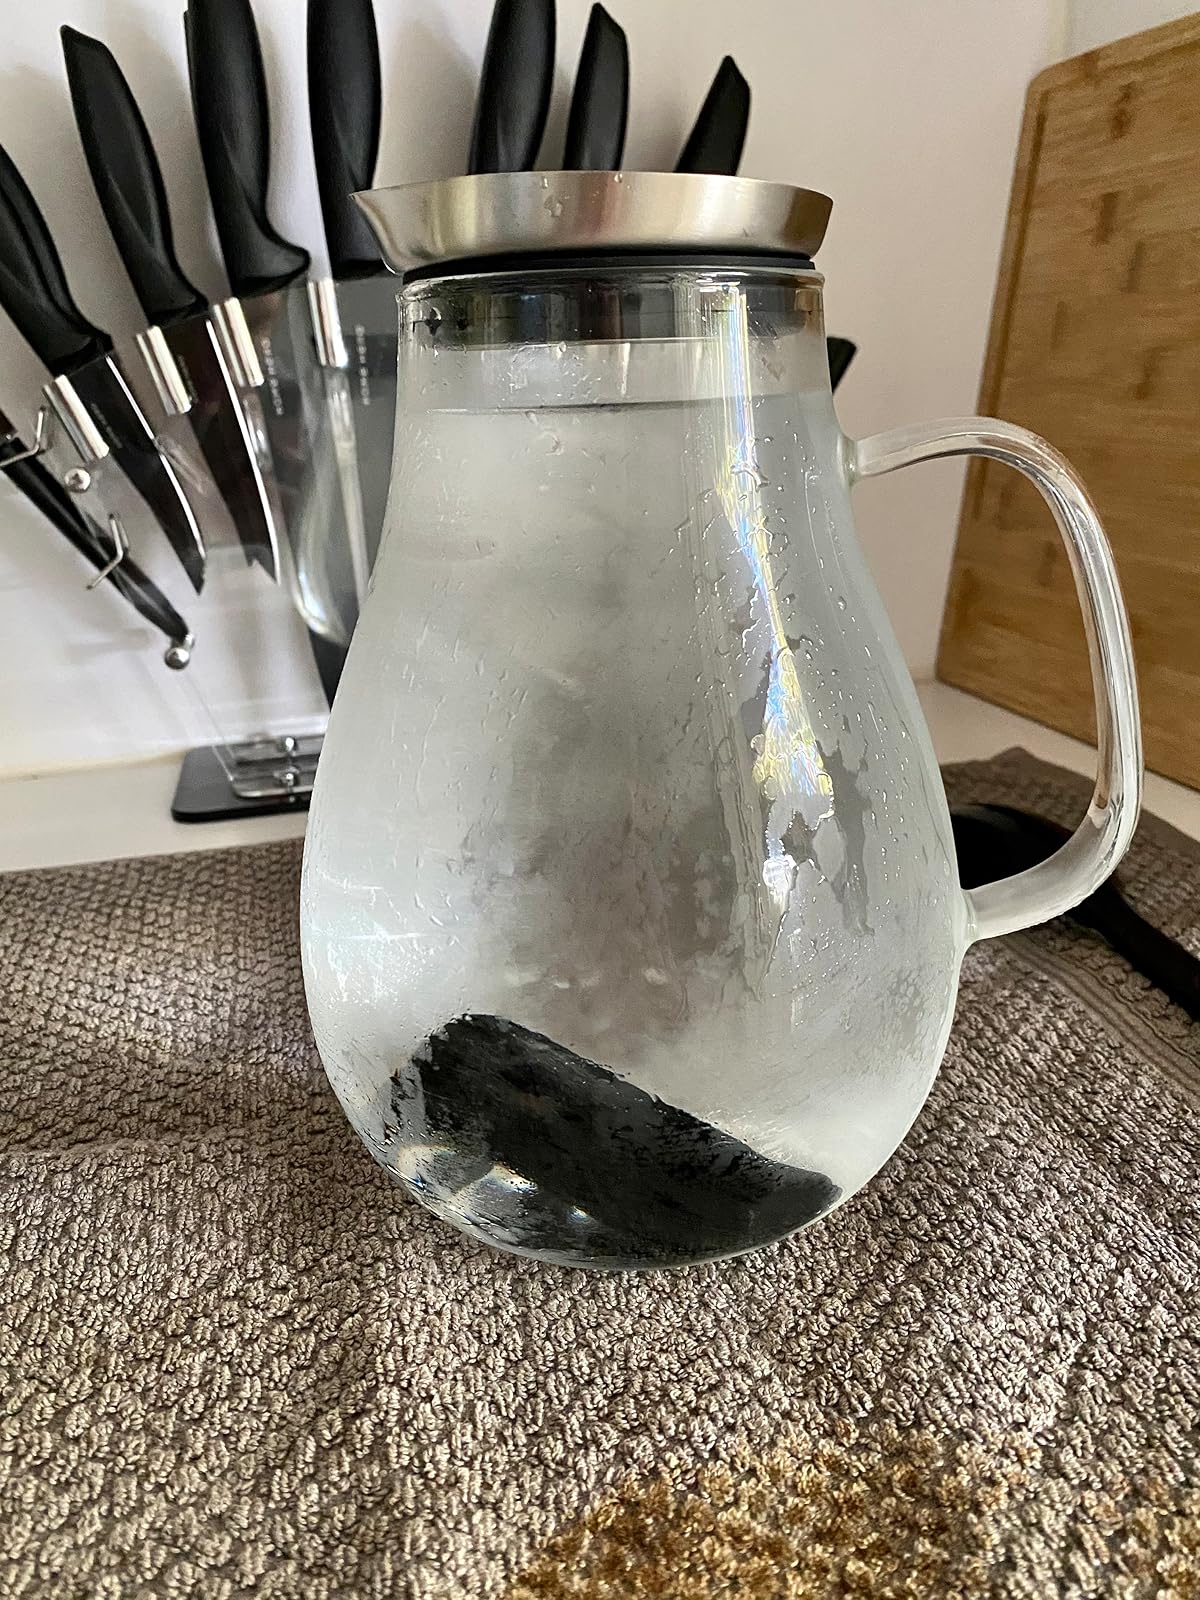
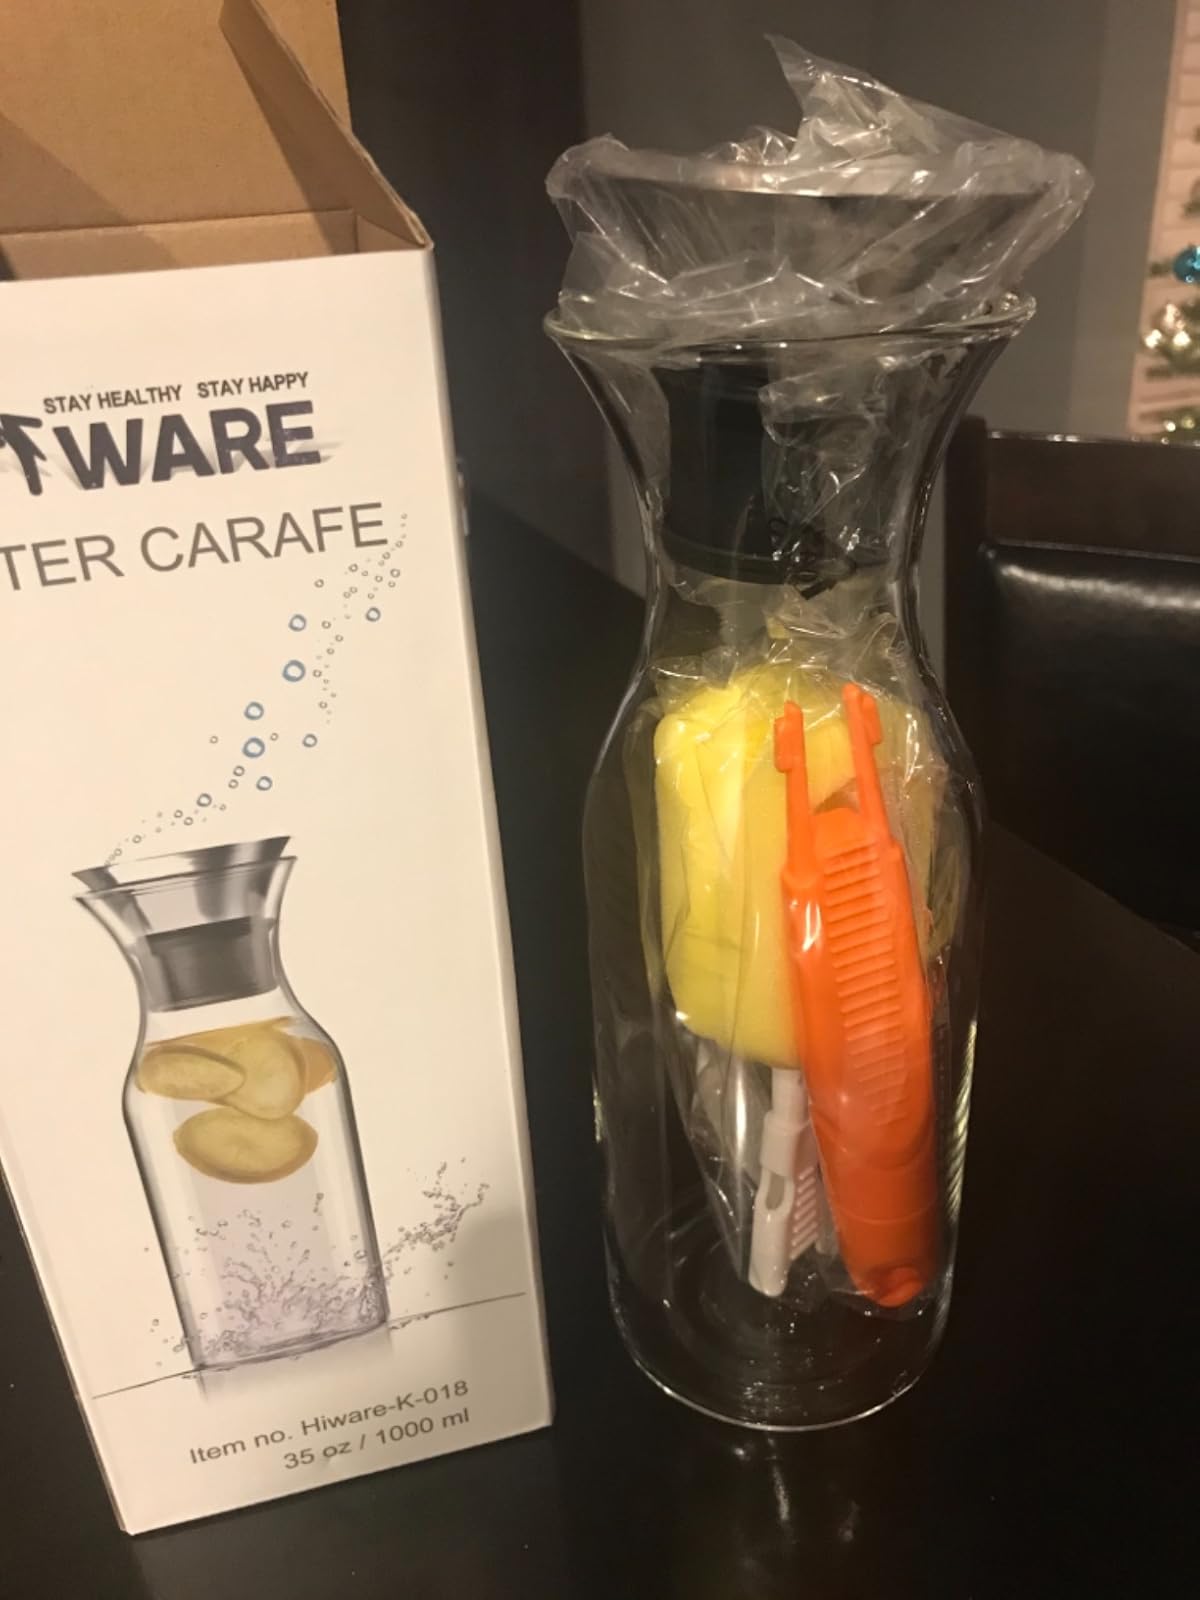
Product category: items_tea
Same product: no